Economy of Punjab, India

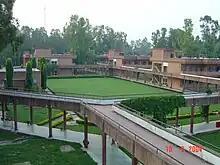
The National Institute of Pharmaceutical Education and Research

The Indian Railways' Northern Railway line runs through the state, connecting most of the major towns and cities. The Shatabdi Express, India's fastest series of train connects Amritsar to New Delhi, covering total distance of . Amritsar Junction railway station is the busiest junction of the state. Bathinda Junction holds the record of maximum railway lines from a railway junction in Asia.